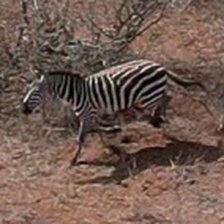
Pose orientation: left